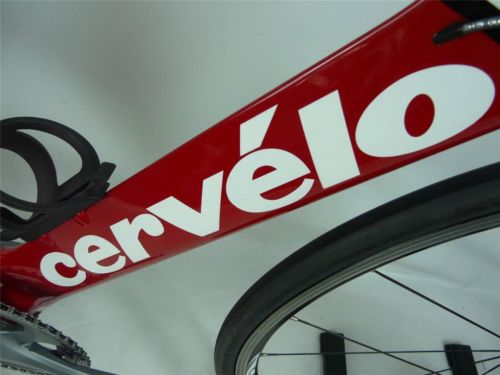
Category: bicycle